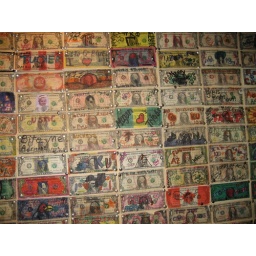
Dollar wall in bar in Lawrence (Larry), KS